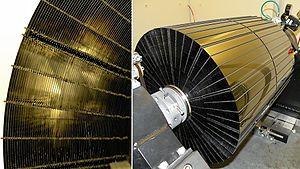
Le Nuclear Spectroscopic Telescope Array ou NuSTAR, est un petit télescope spatial à rayons X de la NASA, lancé le 13 juin 2012, qui a pour objectif l'observation de rayons plus énergétiques que ceux étudiés par Chandra et XMM-Newton. Le télescope utilise deux optiques de type Wolter-I, constituées de 133 miroirs cylindriques emboîtés les uns dans les autres. Les miroirs en verre sont recouverts de plusieurs couches de composants métalliques qui exploitent le principe du miroir de Bragg pour permettre la réflexion des rayons X les plus durs sous des incidences plus élevées. Ceux-ci font converger les rayons X sur des détecteurs constitués par quatre semi-conducteurs de type cadmium-zinc-tellure. Le télescope utilise une technologie mise au point pour le télescope à rayons X HEFT transporté par ballon. La sensibilité résultante pour les rayons X durs est de 10 à 100 fois supérieure aux télescopes de génération précédente.
XMM-Newton est un observatoire spatial destiné à l'observation des rayons X mous développé par l'Agence spatiale européenne et lancé en 1999. Cet observatoire de grande taille combine à l'époque de son lancement une sensibilité spectroscopique exceptionnelle, une bonne résolution angulaire et un large champ d'observation. Le télescope est constitué de trois optiques Wolter montées en parallèle ayant chacune une surface collectrice de 1 500 cm² à 1 keV et une longueur focale de 7,5 m. Deux instruments analysent les photons collectés : le spectro-imageur EPIC et le spectromètre à haute résolution RGS. Enfin un télescope optique indépendant permet d'associer les sources X découvertes à leur équivalent optique.